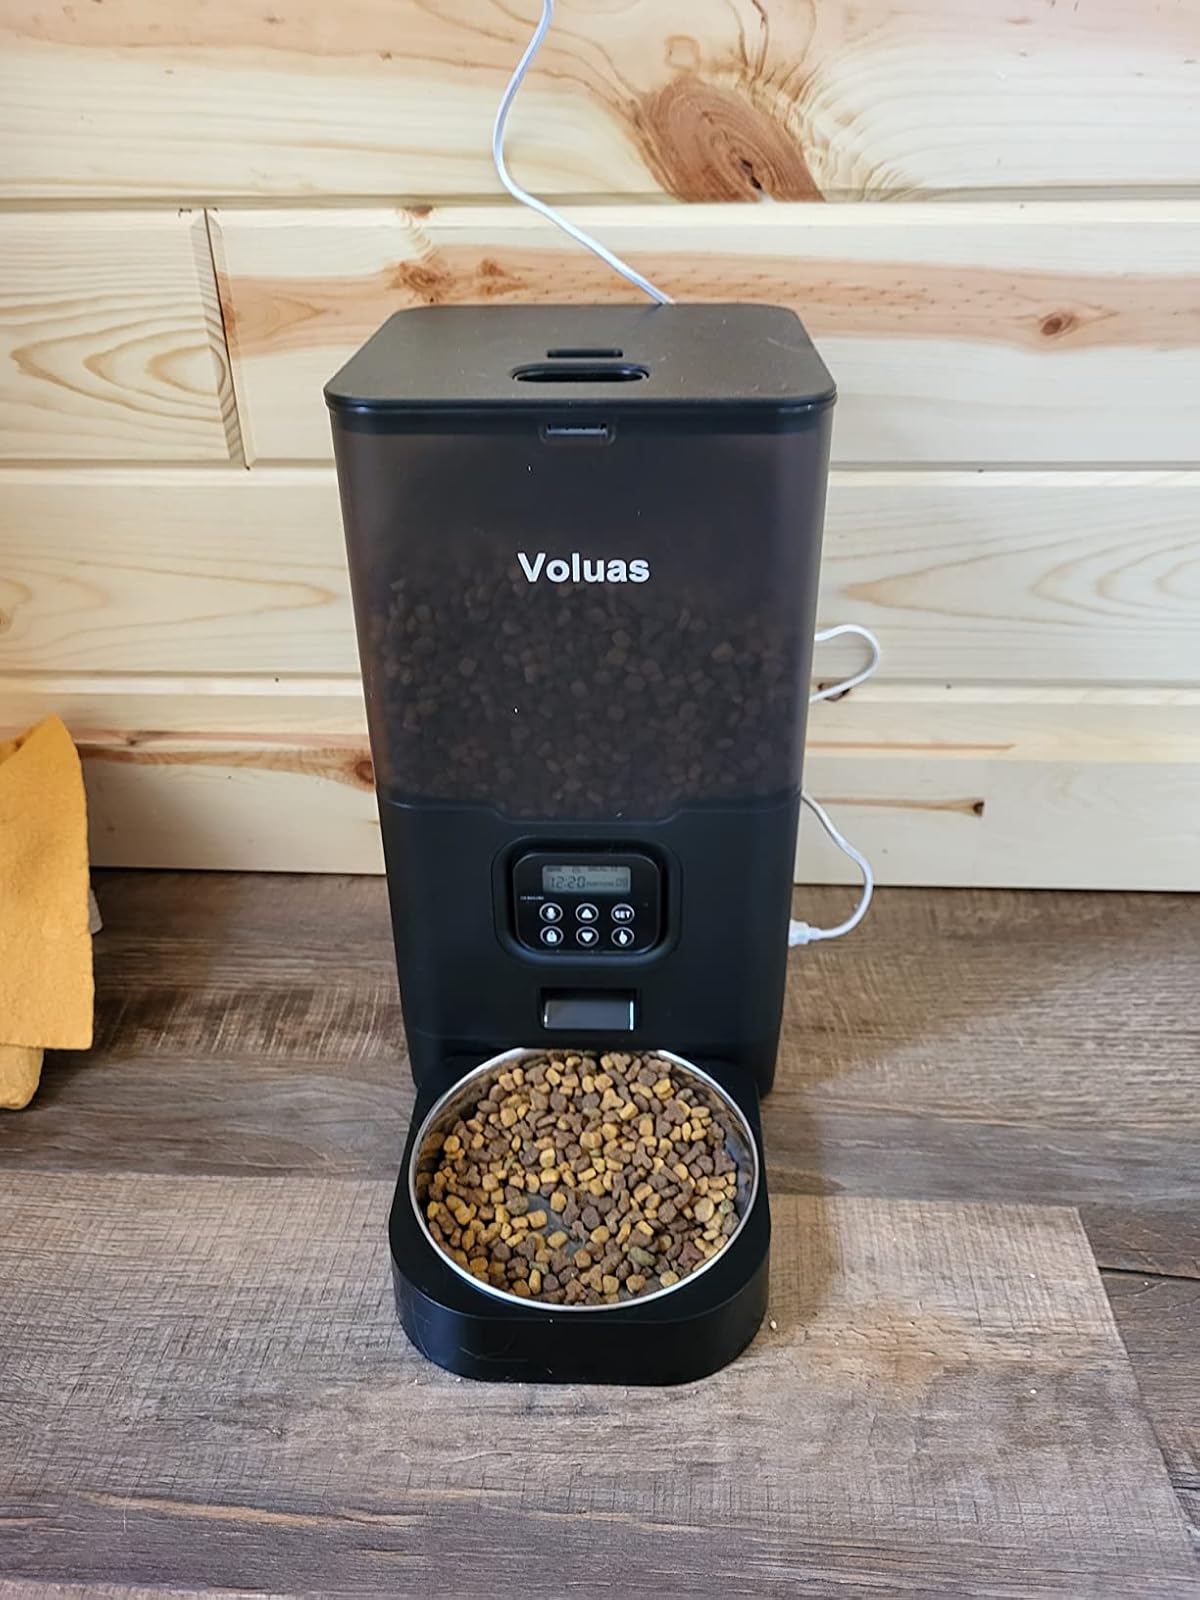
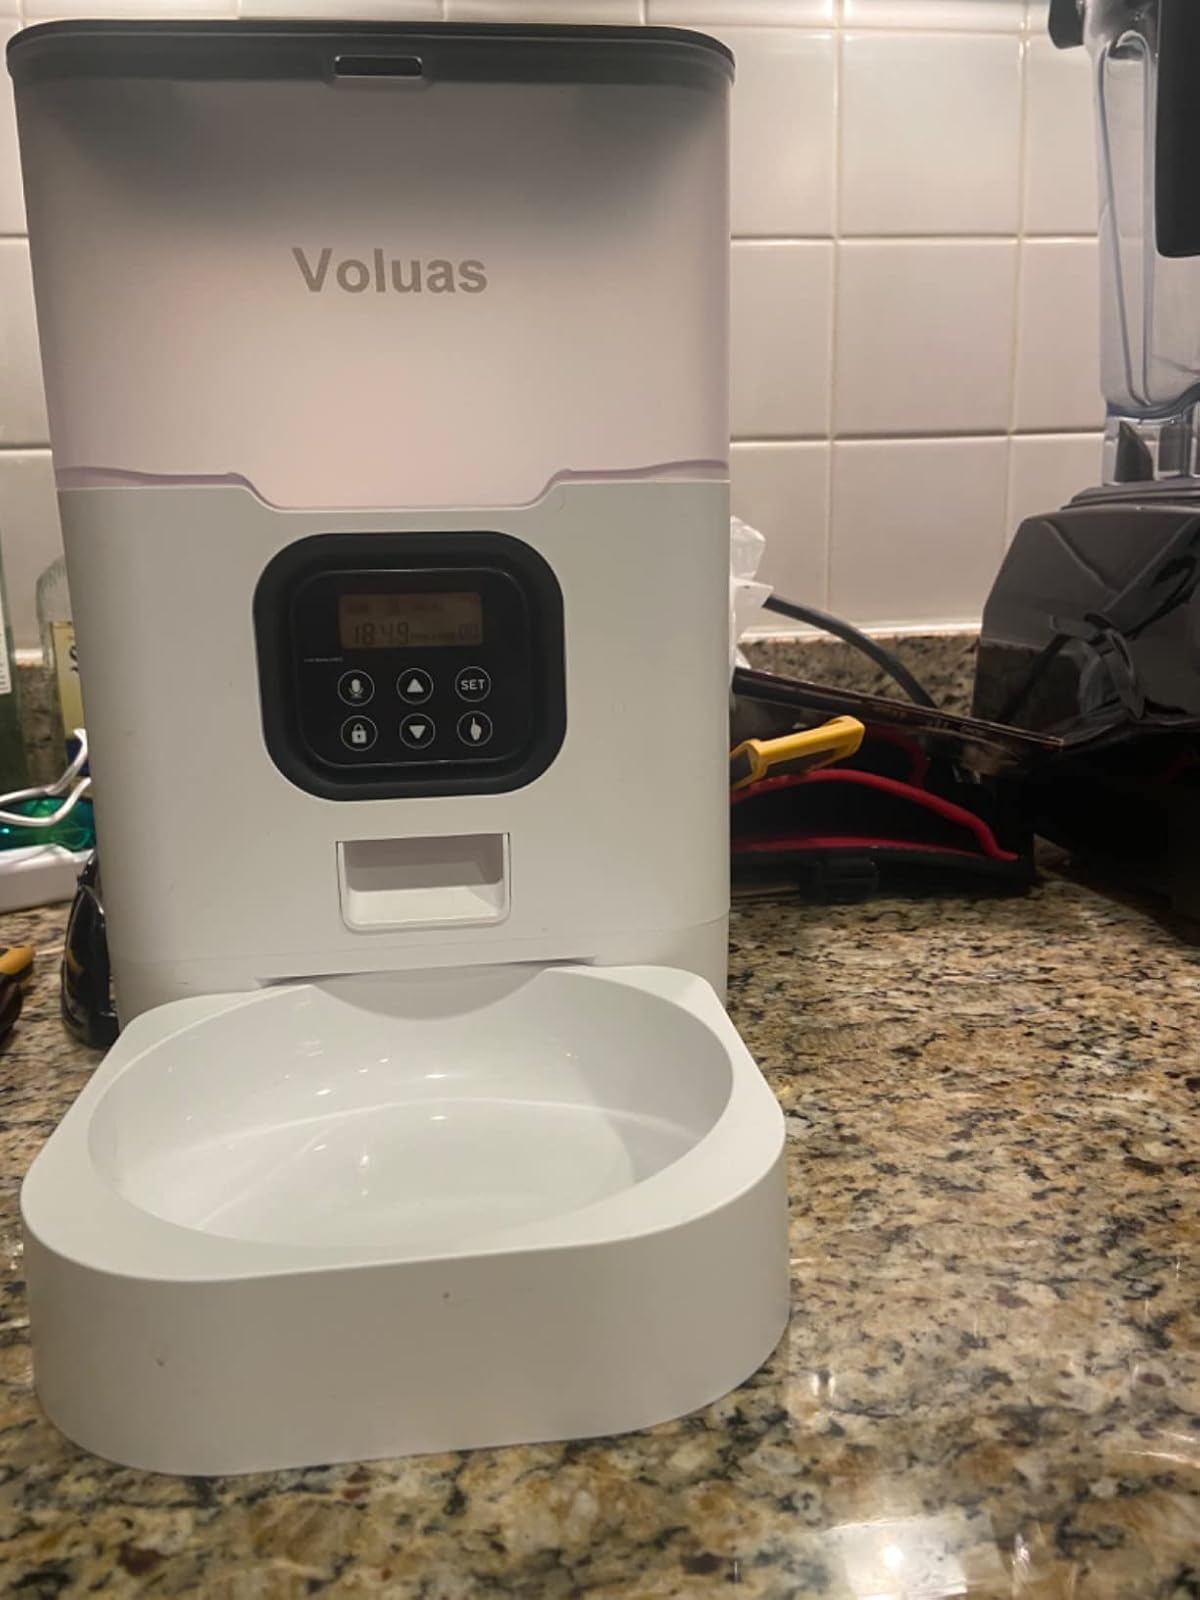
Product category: items_feeder
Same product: no